Chesapeake Bayhawks

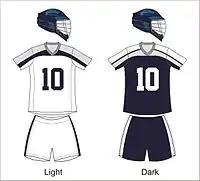
Bayhawks uniforms

The Bayhawks played two seasons at Homewood Field at Johns Hopkins University, in 2001 and 2003, while they played at M&T Bank Stadium in downtown Baltimore in 2002. Their home moved to Johnny Unitas Stadium on the campus of Towson University from 2004 to 2006. They won National Division titles in 2001, 2002, 2003, and 2005 and made the 2004 playoffs as a wild card.